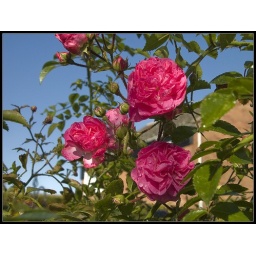
A red rose in the garden